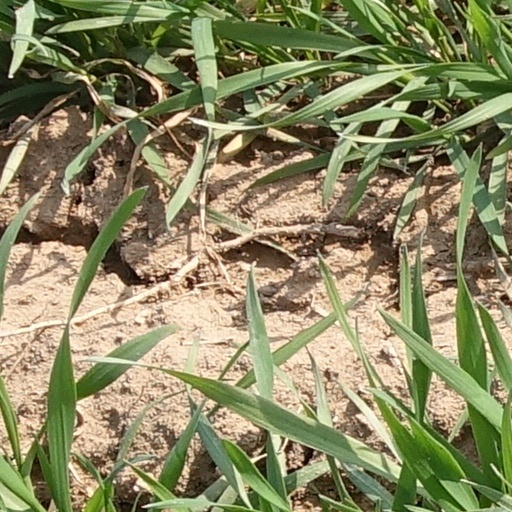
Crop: wheat